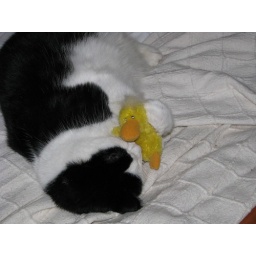
The duck has a bag of catnip in side it and Molly love it. Sends her into a frenzy.